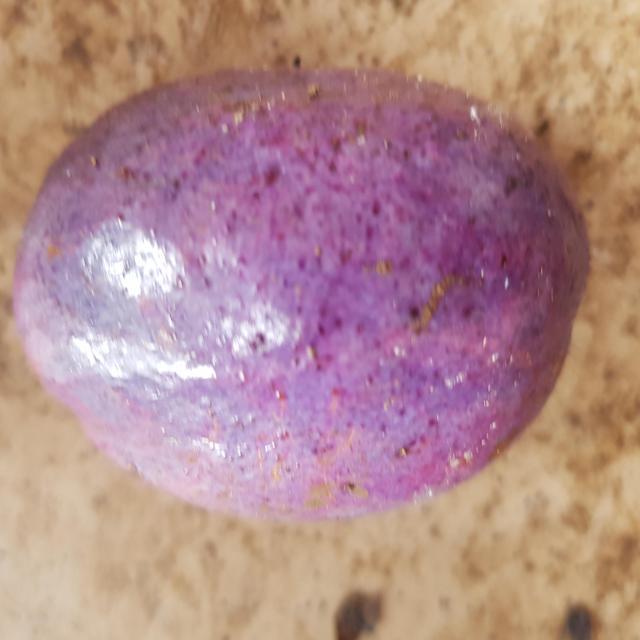
Plum grade: unaffected